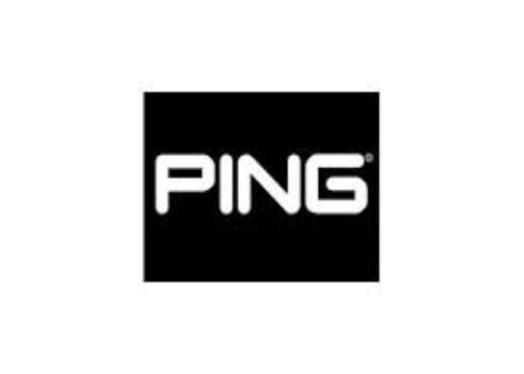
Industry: Clothes